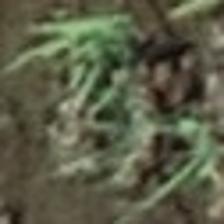
Label: clustered